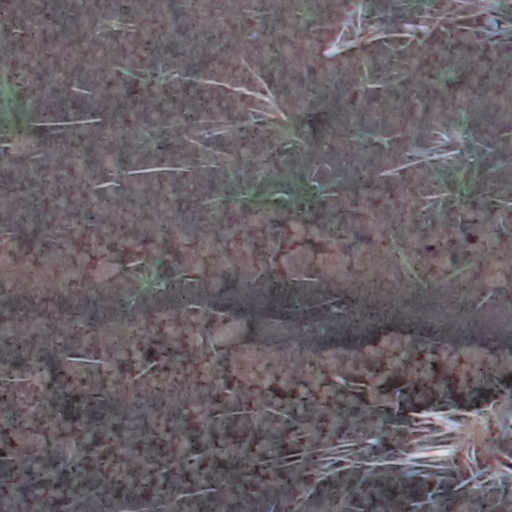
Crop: wheat